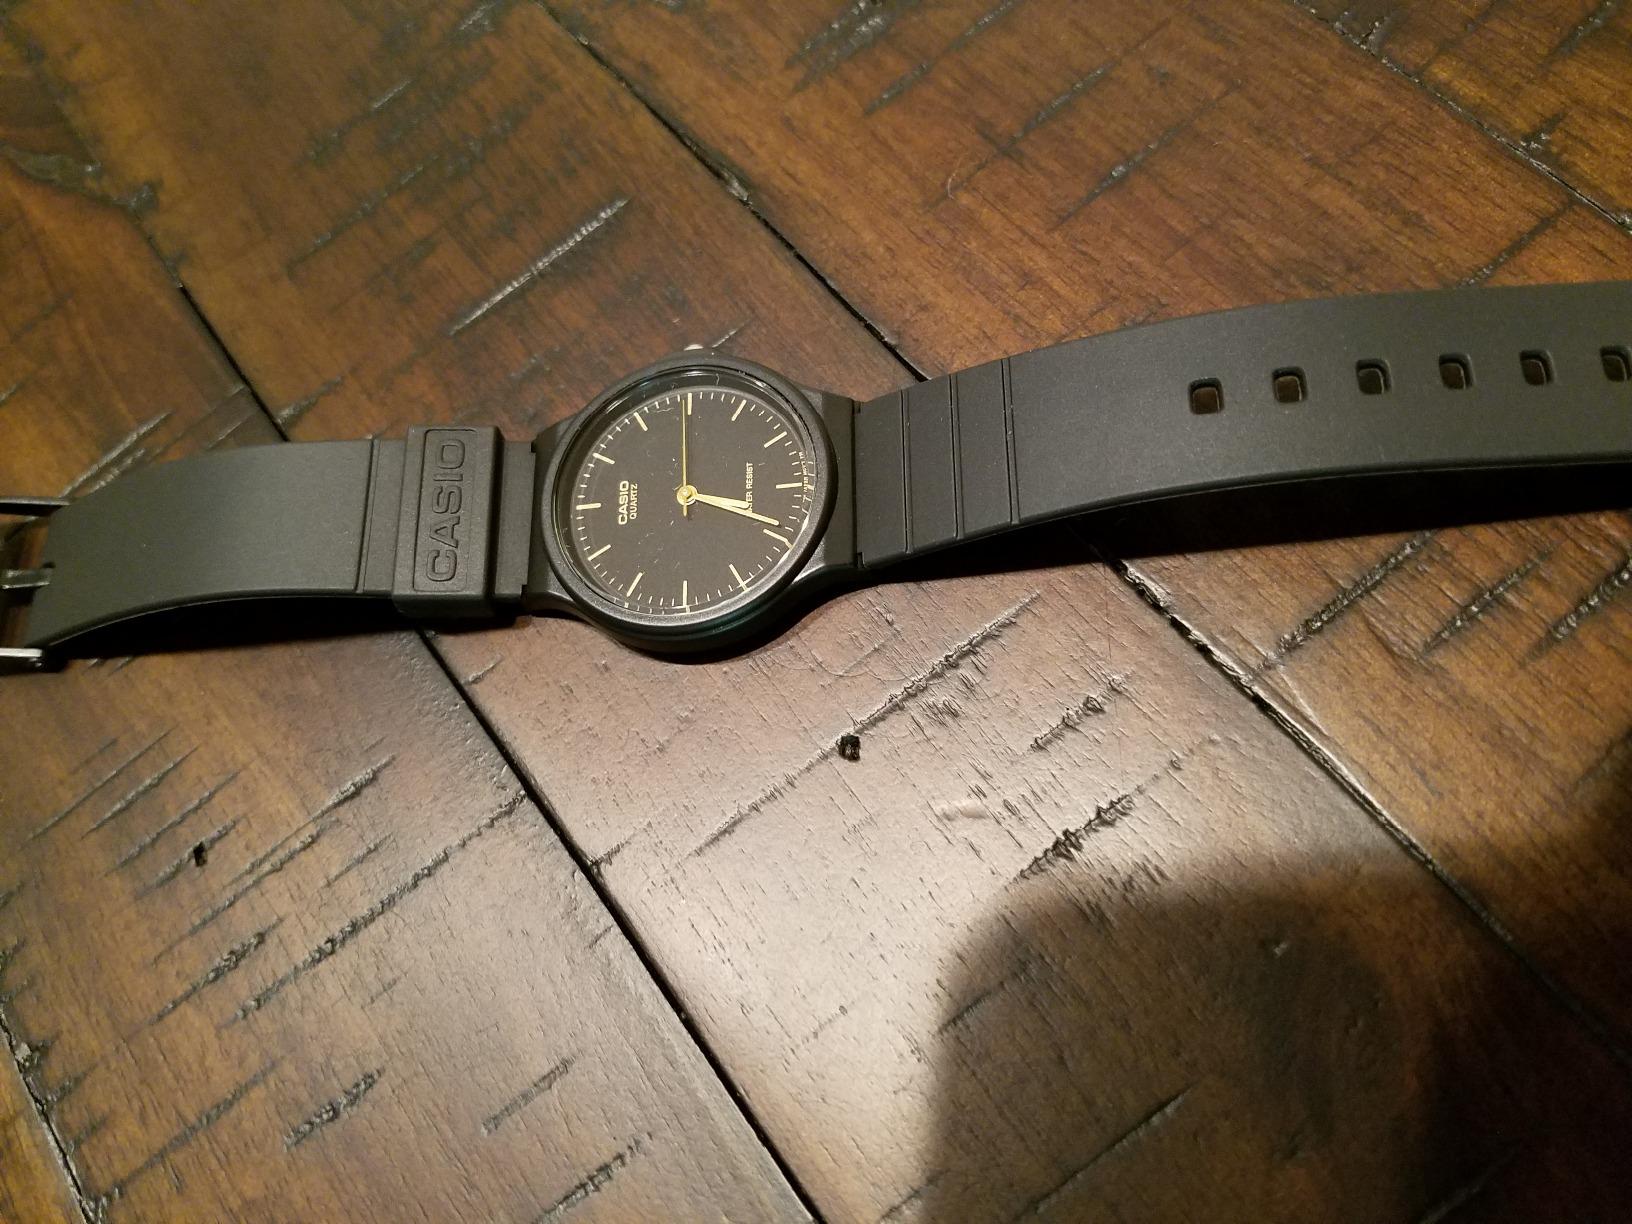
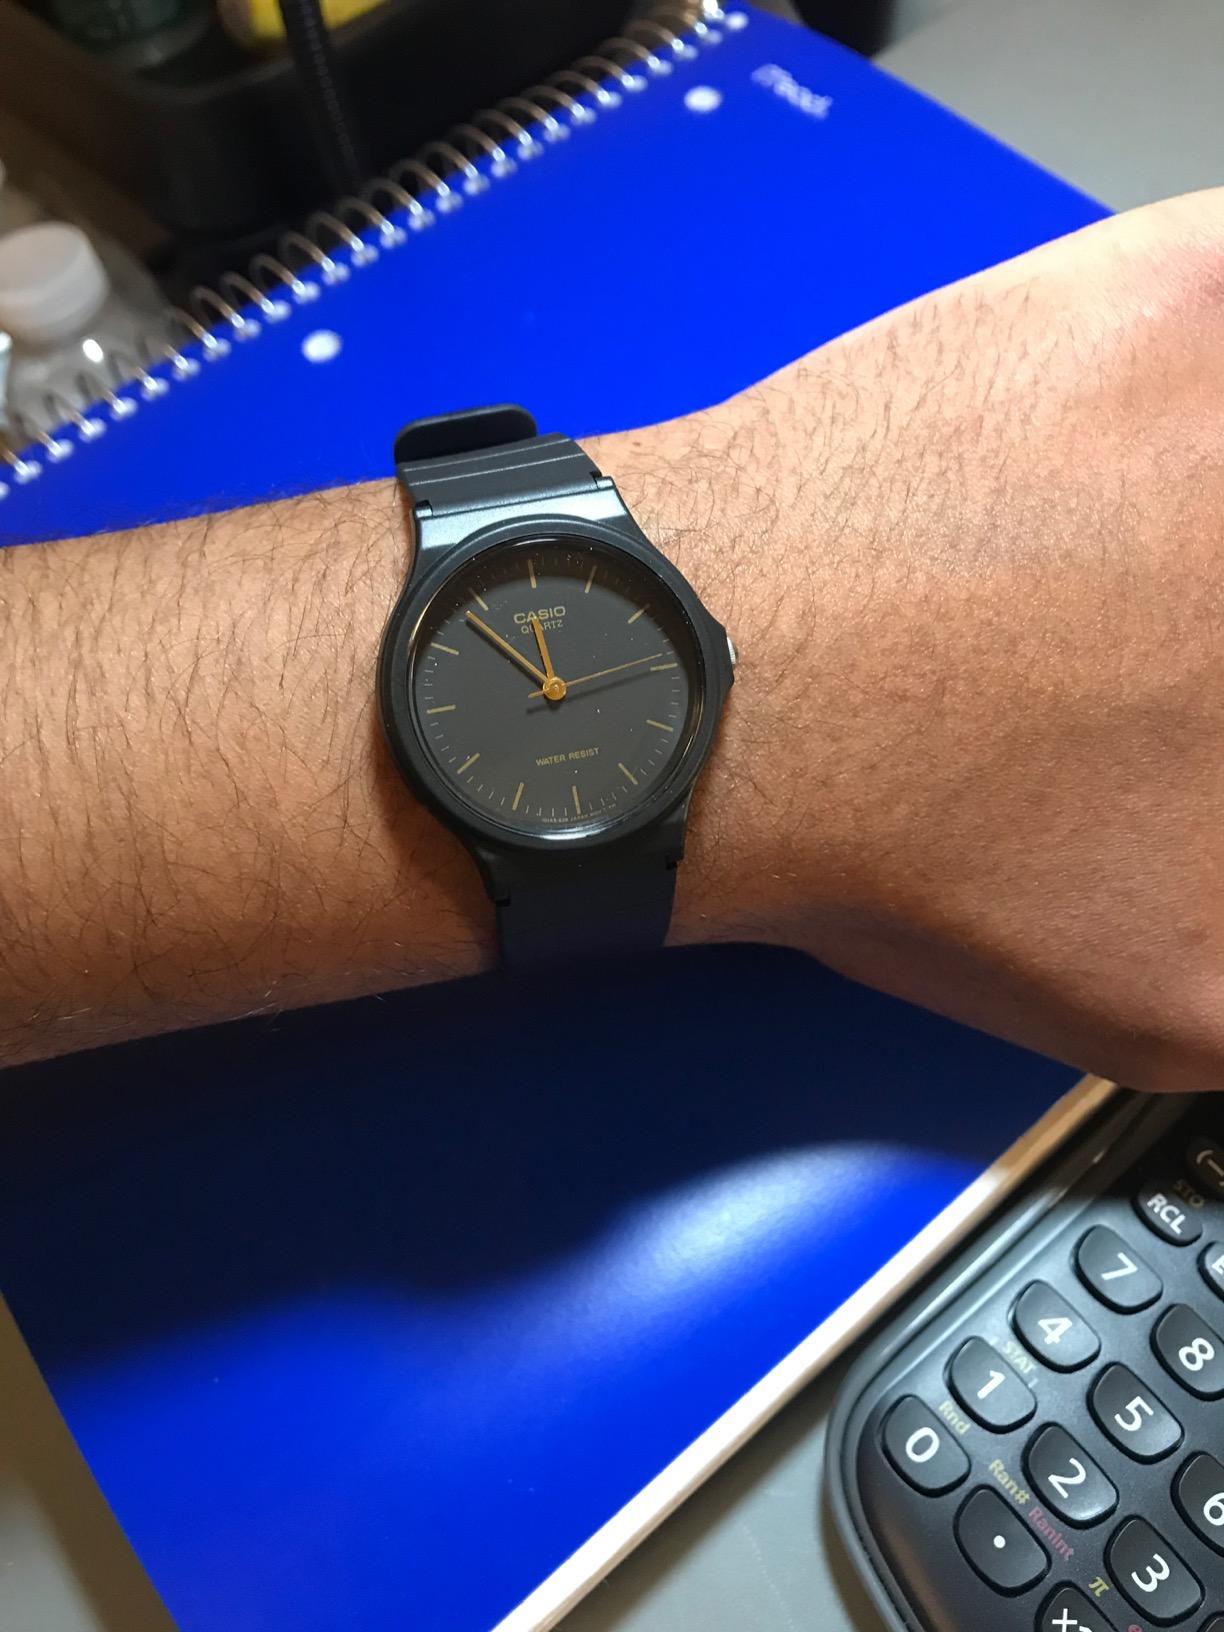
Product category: accessories_watch
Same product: yes